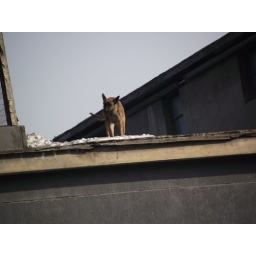
Found the dog on the top of the house and woof woof...also woof===took in the afternoon